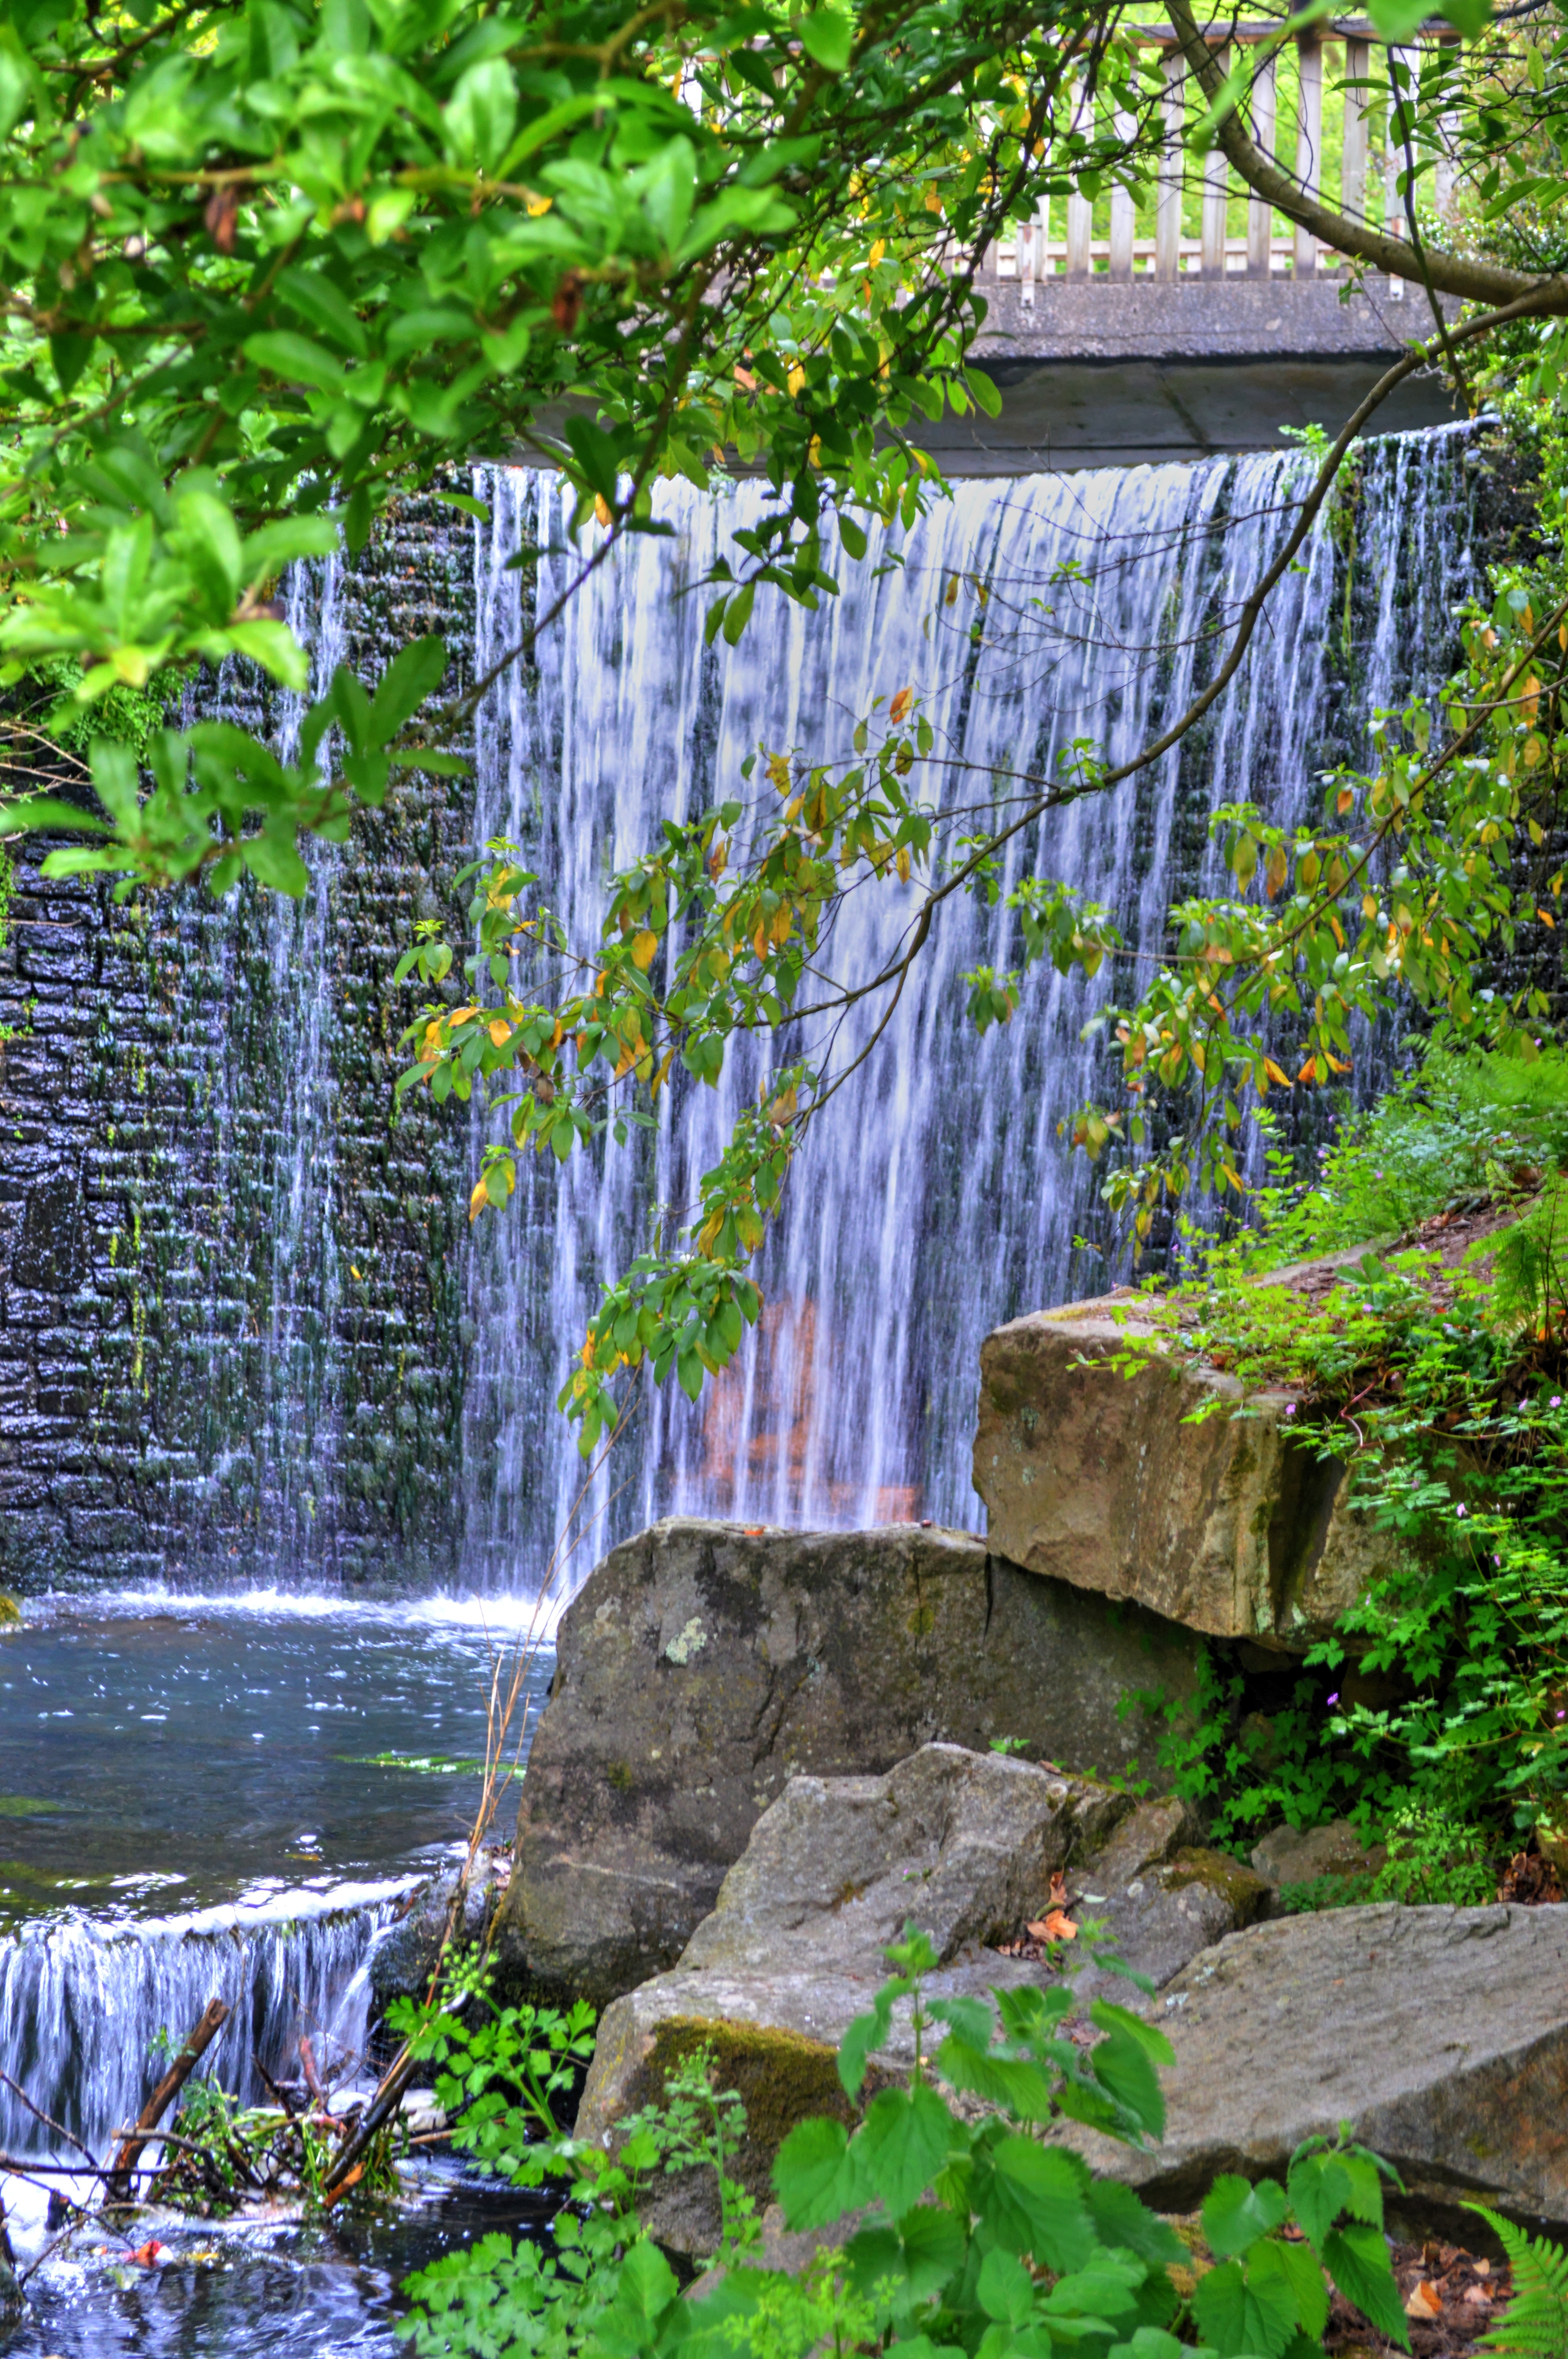
landscape, tree, water, nature, forest, rock, waterfall, leaf, fall, flower, river, summer, pond, stream, spring, green, cascade, autumn, park, backyard, botany, garden, plants, body of water, trees, leaves, undergrowth, waterfalls, woodland, water feature, watercourse